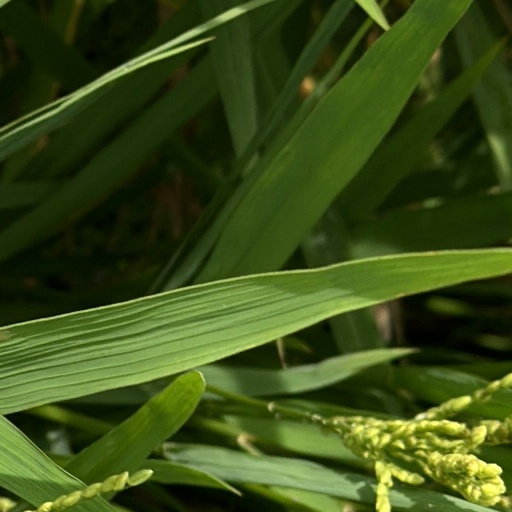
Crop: rice